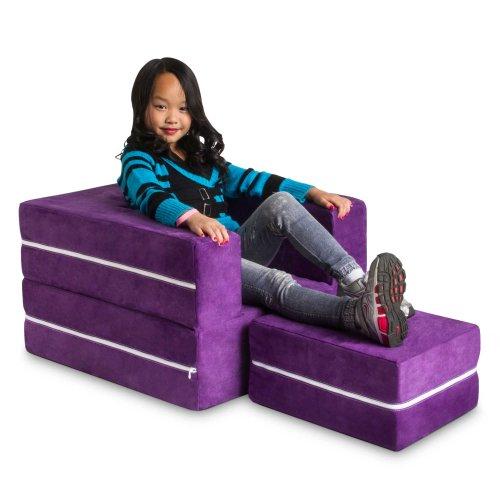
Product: Jaxx Zipline Modular Kids Chair & Ottoman/Fold-Out Lounger, Lime
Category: Home & Kitchen | Furniture | Kids' Furniture | Chairs & Seats | Bean Bags
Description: Innovative modular kids chair with matching ottoman that easily converts into a lounging platform or play table.
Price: $133.99
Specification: ASIN:B00JH27SV6|ShippingWeight:15.05pounds(Viewshippingratesandpolicies)|DateFirstAvailable:April4,2014